1967 in Michigan

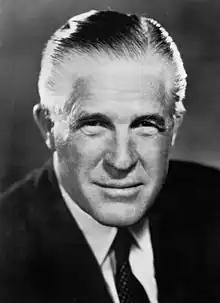
Gov. Romney

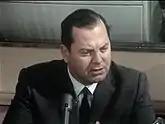
Mayor Cavanagh

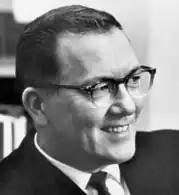
Sen. Griffin

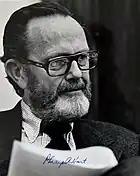
Sen. Hart

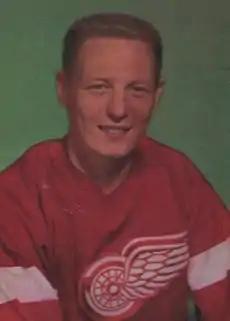
Bruce MacGregor

Michigan and/or Motown acts performed 16 of the songs ranked on the Billboard Year-End Hot 100 singles of 1967, as follows: